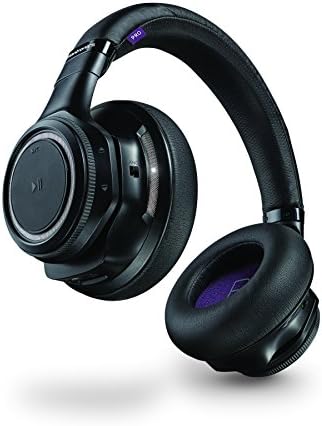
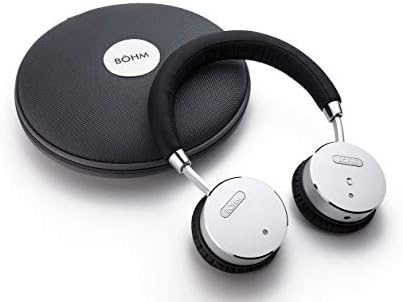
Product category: headphones
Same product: no